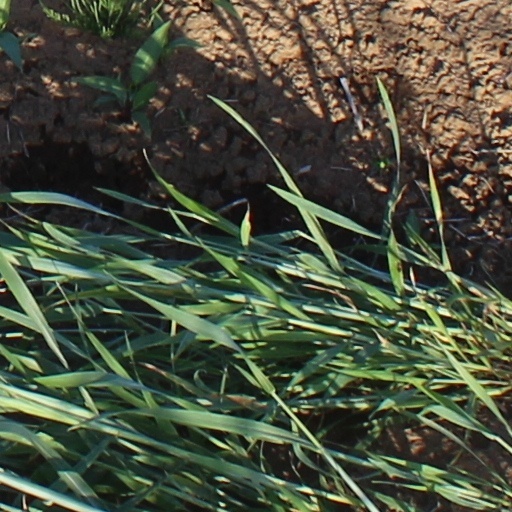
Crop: wheat